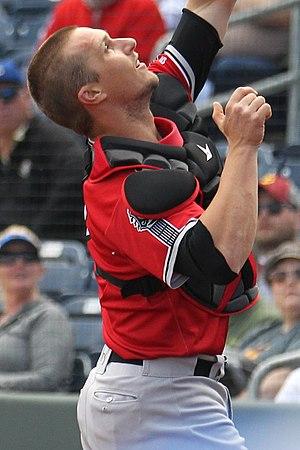
Dustin Thomas Garneau est un receveur des Athletics d'Oakland de la Ligue majeure de baseball.